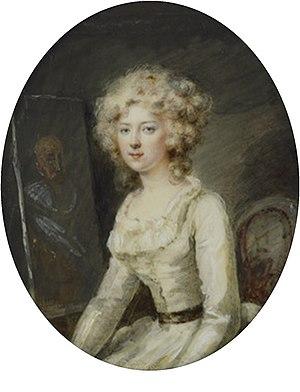
Jeanne-Philiberte Ledoux, née à Paris en 1767 et morte le 12 octobre 1840 à Belleville, est une peintre française.